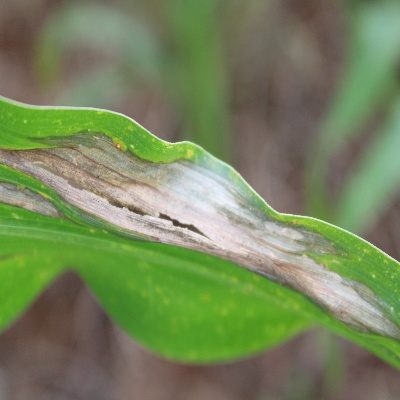
Crop: Maize
Condition: leaf blight